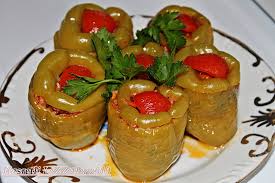
Yemek: biber_dolmasi